Maurice Braverman

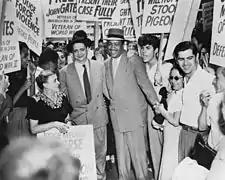
Smith Act trials of Communist Party leaders: Defendants Robert Thompson and Benjamin J. Davis—compared to whom Maurice Braverman was only "second string"

Maurice Louis Braverman was born to a Jewish family in Washington, DC, on February 1, 1916. His family moved to Baltimore, Maryland, when he was five years old. They lived above their family's grocery store on Jackson Street in South Baltimore.